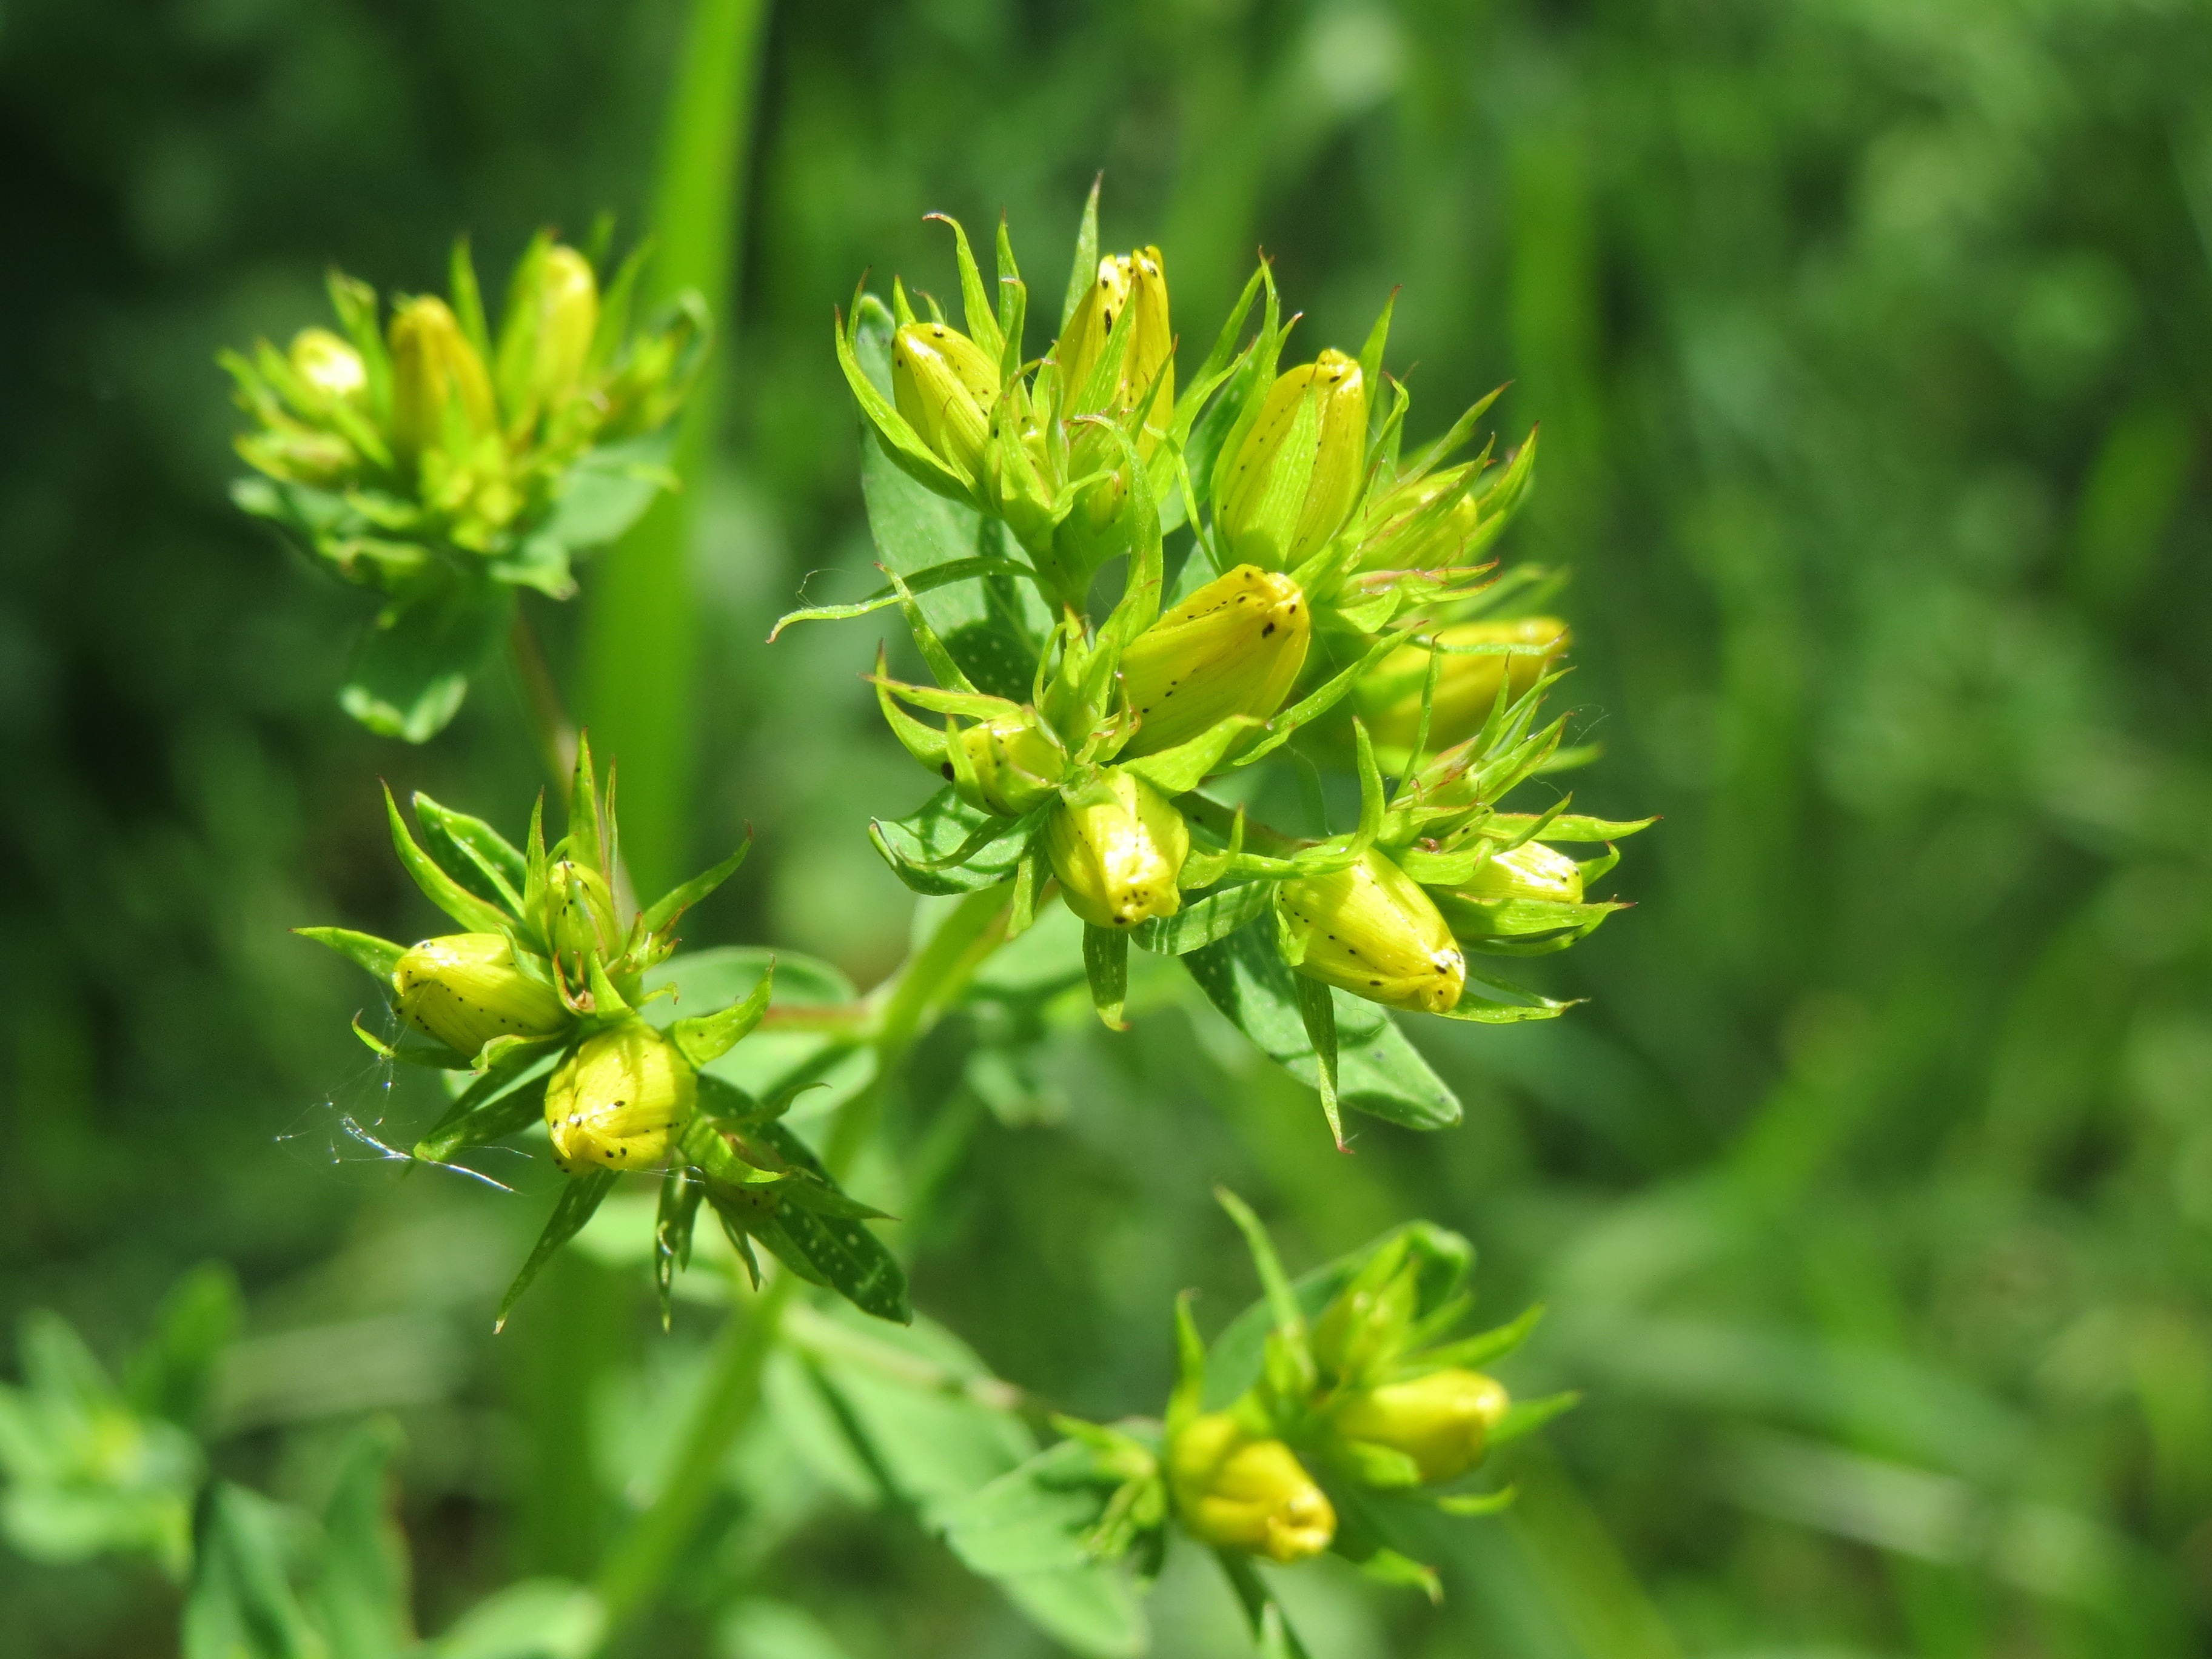
plant, flower, green, herb, produce, evergreen, botany, flora, wildflower, shrub, rue, hypericum, flowering plant, st john's wort, subshrub, hypericum perforatum, hypericaceae, perforate st john's wort, common saint john's wort, land plant, common tormentil, common rue